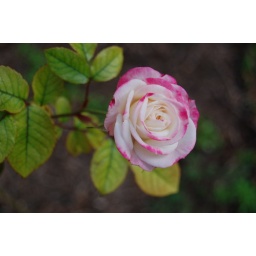
really pretty rose by my front door